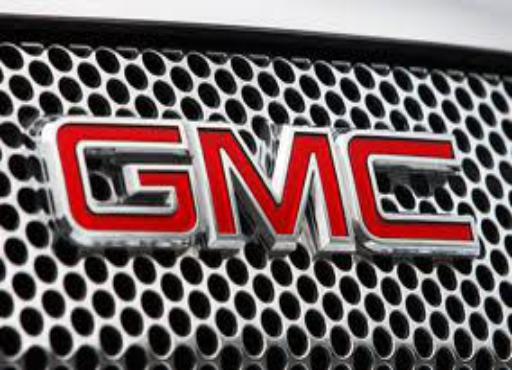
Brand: GMC
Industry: Transportation